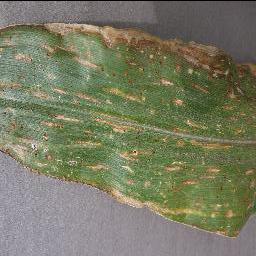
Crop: corn
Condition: (maize)_cercospora_spot_gray_spot